Denis Loktev

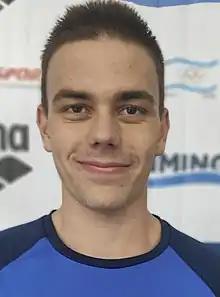

Denis Loktev (born 6 April 2000) is an Israeli Olympic swimmer. He won a bronze medal at the 2018 Youth Olympic Games in the men's 200m freestyle, as well as the 2018 European Junior Swimming Championship in the men's 4x200m freestyle. He competed at the 2020 Tokyo Olympics for Israel in the 200m freestyle, and represented Israel at the 2024 Paris Olympics in the 200 metre freestyle, 4×100 metre freestyle relay, and 4×200 metre freestyle relay.